Emajõgi

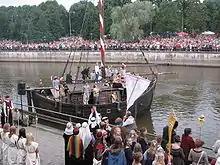
A modern replica of a "lodi"

The Emajõgi has been widely used as a waterway and trade route for centuries. In the past, it has also been an obstacle for land transport between Northern and Southern Estonia, because the river flows in a low-lying and swampy valley. Of the few suitable locations for crossing the river, Tartu has the most favourable conditions. Due to its location on the crossing of land and water routes, Tartu became an important trading center in Ancient Estonia.